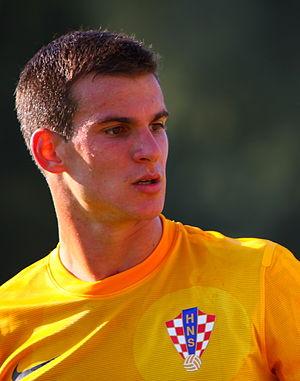
Simon Sluga, né le 17 mars 1993 à Poreč, est un footballeur international croate, qui évolue au poste de gardien de but à Luton Town.